XHCCQ-FM

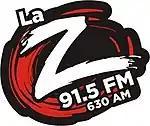
Logo used with La Z format

XECCQ received its first concession on November 28, 1988. It was originally owned by Audio Cultura, S.A., a subsidiary of Radiorama. It became an AM-FM combo in 1994. For many years, it was operated by Grupo Radio Centro using its La Z brand.